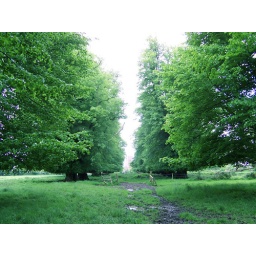
Avenue of trees in a cow field